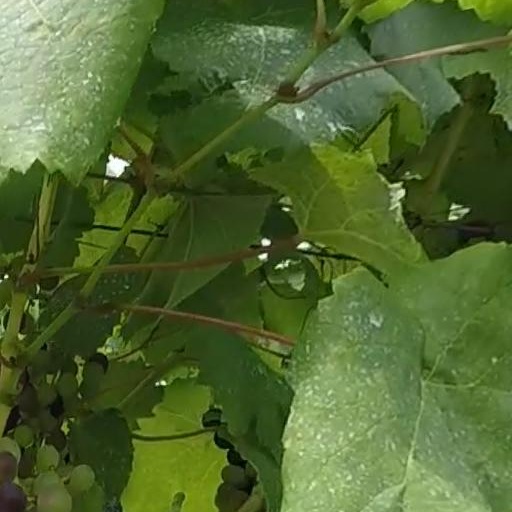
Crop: grape